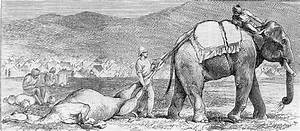
Label: elefante